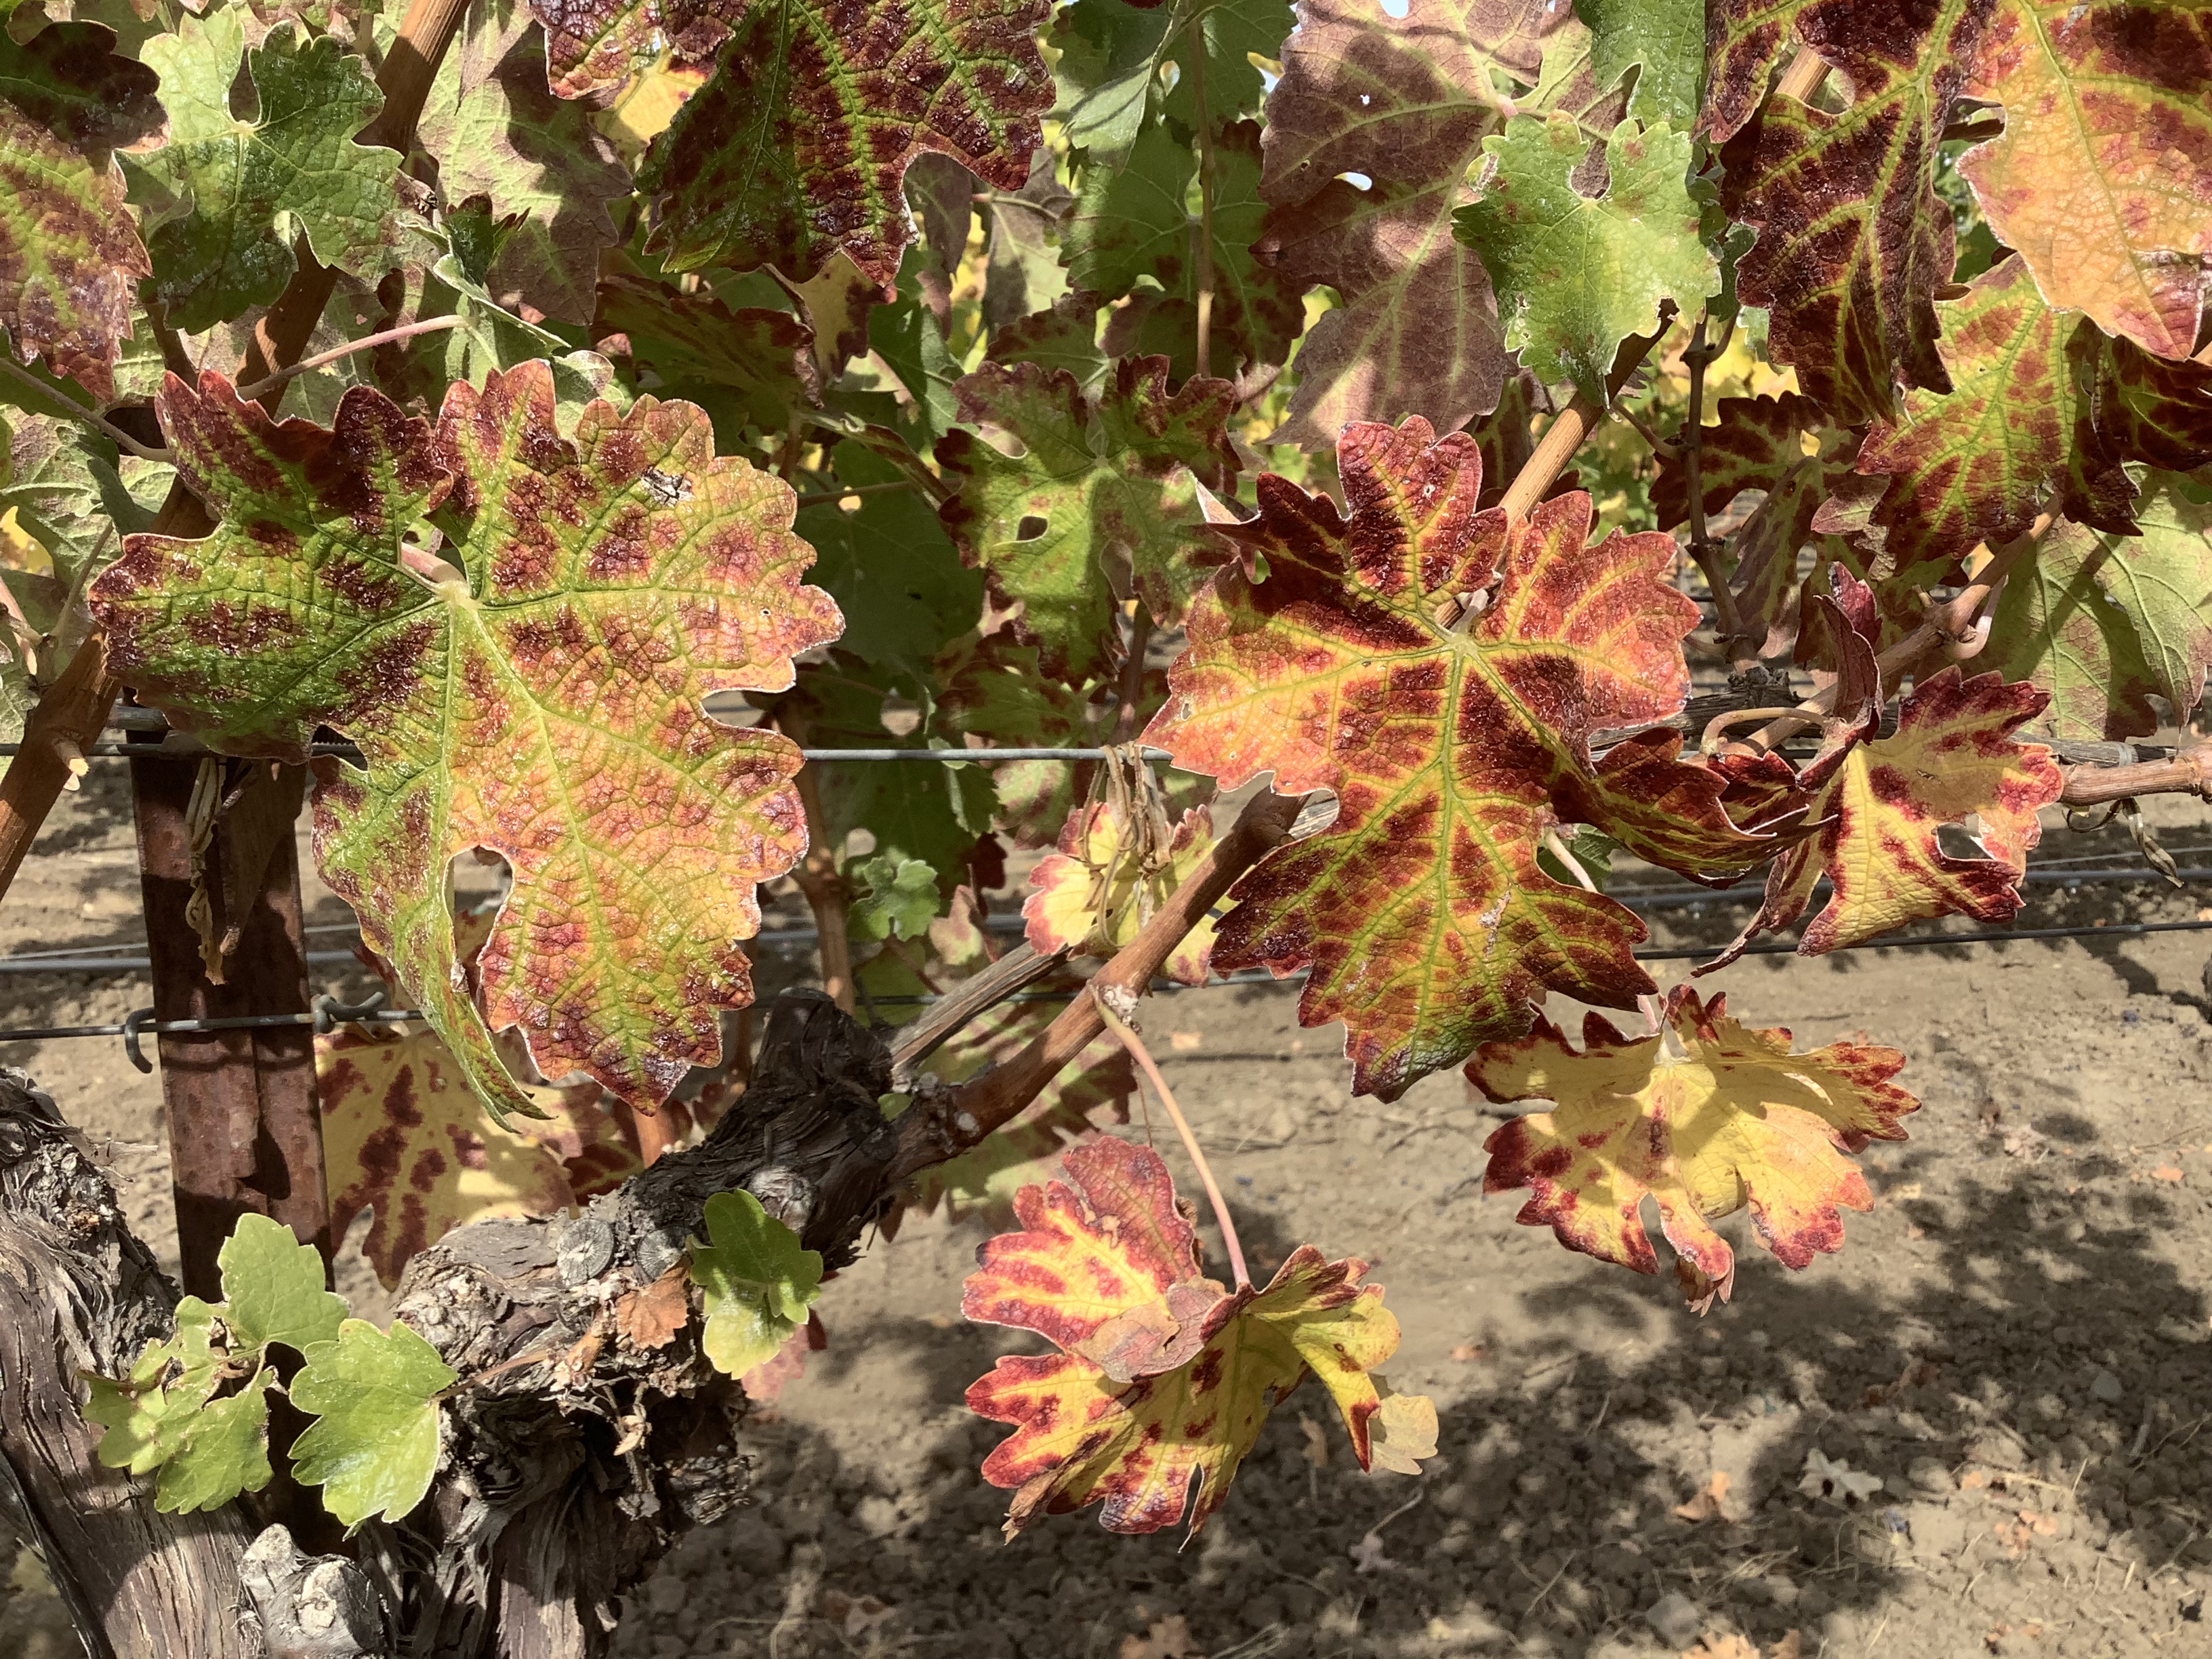
Label: Leafroll 3